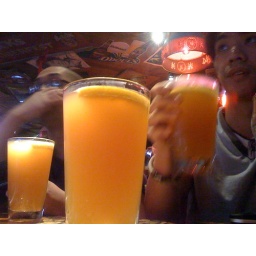
Toasting to the girl in yellow (and the Lakers too I guess) with @thekennection, @aokdesigner, and @itsrowkay in Hollywood.